Prestosuchus

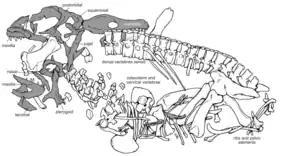

Cervical (neck) vertebrae are notably tall and their sides are excavated by large ventral depressions, which generates a keel on their lower edge. Many laminae (bony buttresses) are developed on the centrum (main spool-shaped portion of the vertebra). Most of these connect the diapophysis (upper rib facet) to the parapophysis (lower rib facet), zygapophyses (articular processes), and the main body of the centrum. Thin laminae also connect the zygapophyses to the centrum and one lamina projects backwards from the parapophysis in one cervical. A deep lateral depression is developed between the rib facets, along with triangular depressions between the diapophysis and zygapophyses. The neural spines are tall and expand to the side at their tip, forming structures known as spine tables. Cervical ribs connected to their respective vertebrae through two wide facets ("heads"). The dorsal vertebrae are generally similar to the cervicals in terms of their laminae, depressions, and expanded spine tables. They primarily differ in their lengthier transverse processes, and a lack of a ventral keel. Dorsal vertebrae further towards the hip have the parapophyses shift close to the diapophyses, fusing or eliminating some of the features they exhibit. However, in dorsal vertebrae close to the neck, the rear centro-diapophyseal lamina is very thick and an additional lamina is present in the depression between the diapophyses and prezygapophysis. "Prestosuchus" also possessed two-headed dorsal ribs which were similar in shape to those of "Batrachotomus", as well as a dense gastral basket.